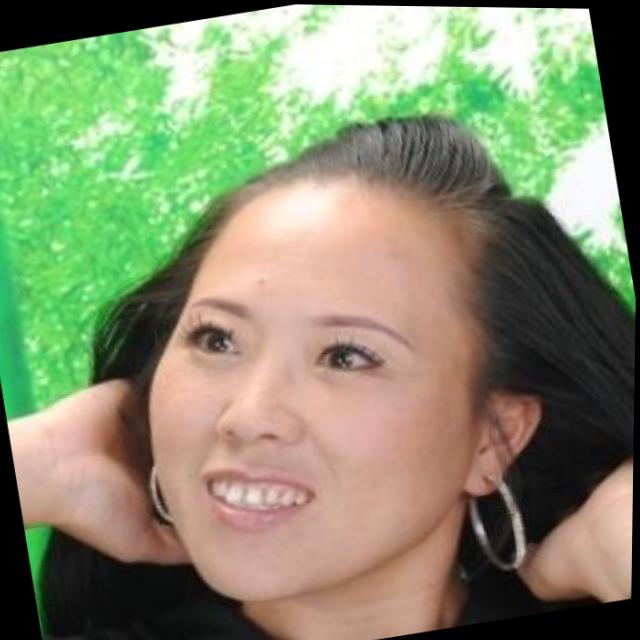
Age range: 21-44